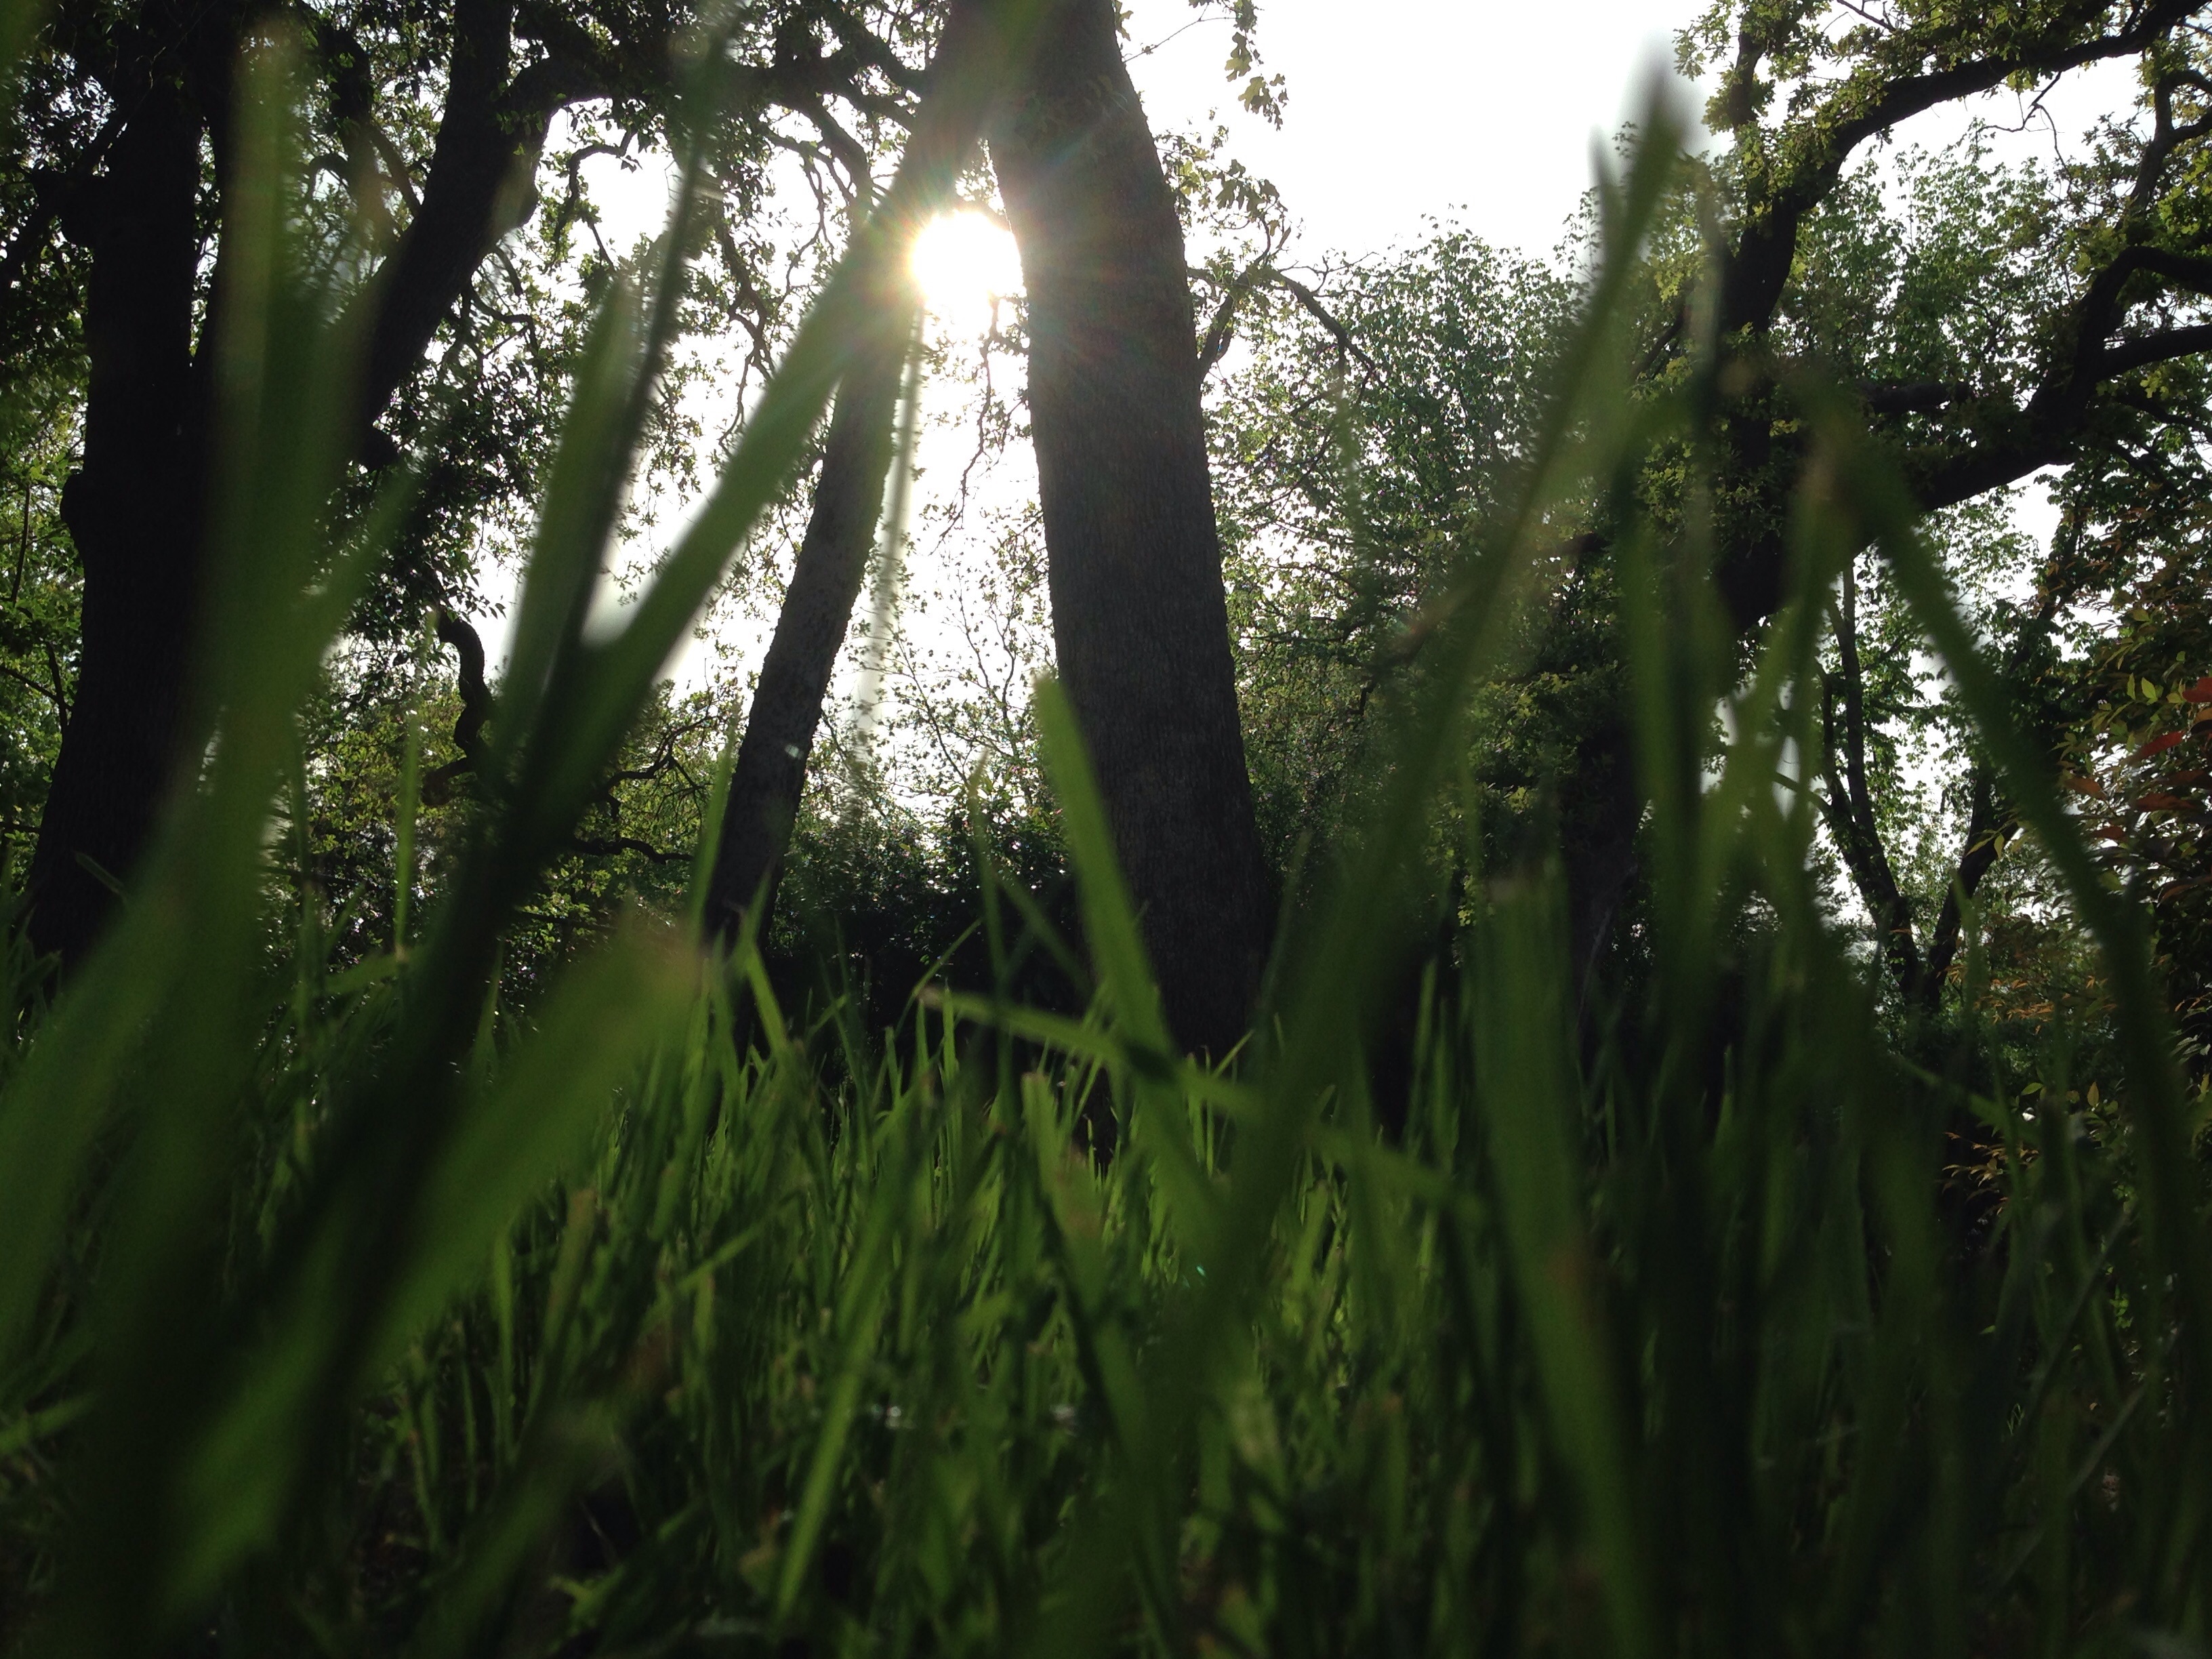
tree, nature, forest, grass, branch, plant, meadow, sunlight, leaf, flower, green, jungle, botany, flora, vegetation, rainforest, woodland, habitat, ecosystem, natural environment, grass family, plant stem